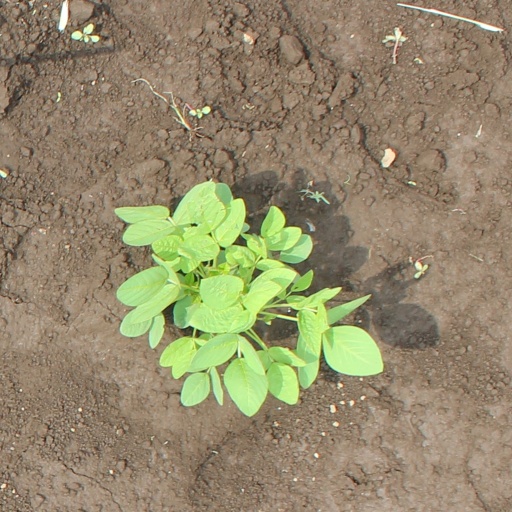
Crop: soybean